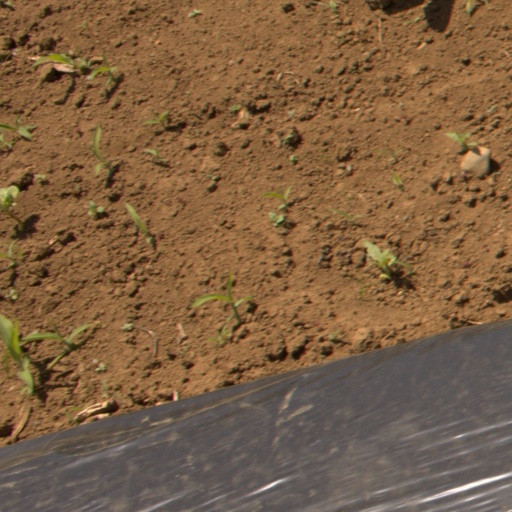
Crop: Jerusalem artichoke